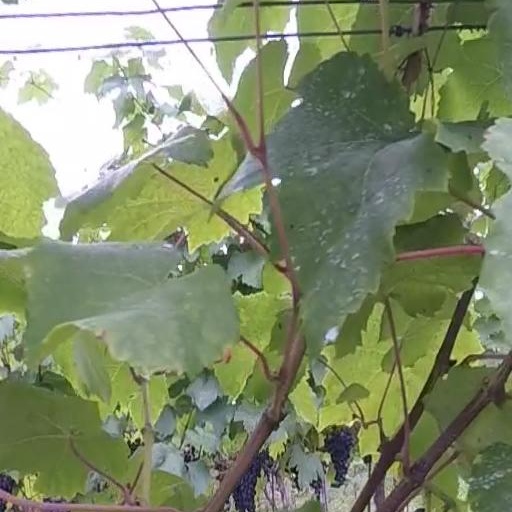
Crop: grape